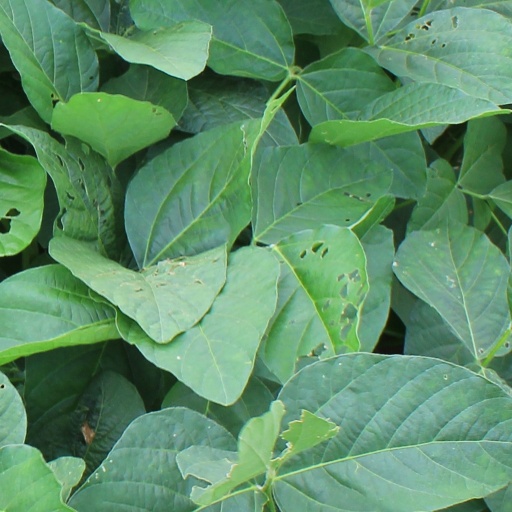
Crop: soybean